Tom Lynch (Australian footballer, born 1992)

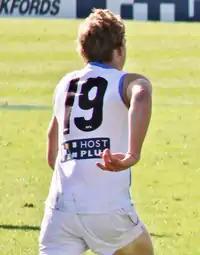

In 2012 Lynch played a myriad of roles, not only as a tall forward but also in the ruck and as a key defender. He interchanged between those roles over the first 10 matches of the season after starting the year in the club's best 22. After kicking two goals in that period, Lynch missed the next six weeks due to injury. He made his return to football with one match with the club's reserves side in the NEAFL before regaining AFL level selection for round 17's match against . Lynch kicked a goal in that match and continued to goal in each of the next four straight matches. He kicked his only tally of multiple goals that season with a then career-best four goals in a win over in round 22 for which he earned a perfect three Brownlow Medal votes, the first votes of his career. Lynch finished 2012 having played 17 matches at AFL level for a total of 12 goals.